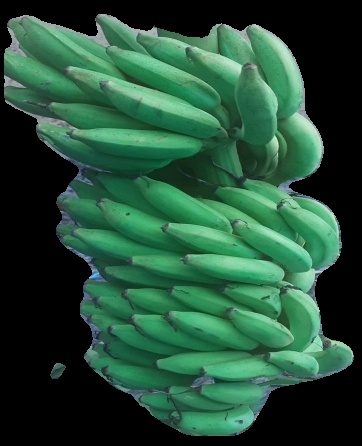
Variety: elakki-bale
Grade: grade2